Ernest Bai Koroma

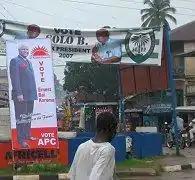
A man passes, in Freetown, posters for APC candidate Koroma (foreground) and the ruling SLPP ahead of presidential elections, 6 August 2007.

Koroma was the APC presidential candidate in the August 2007 general election. His main rival for the presidency of Sierra Leone was incumbent Vice-President of Sierra Leone Solomon Berewa of the SLPP. Koroma stronghold was in Northern Sierra Leone, and in the Western Area of Sierra Leone. Berewa, on the other hand, maintained strong support in south-eastern Sierra Leone.